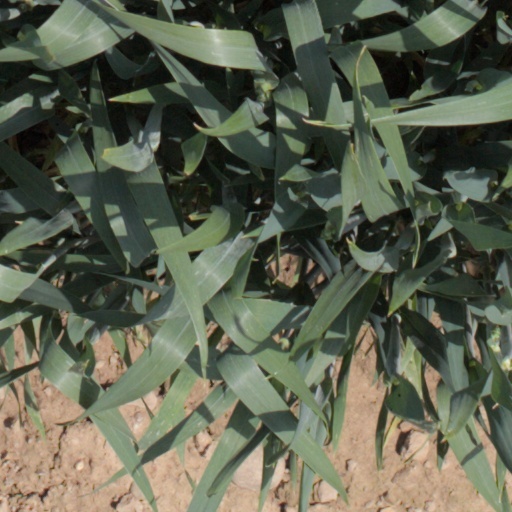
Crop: wheat